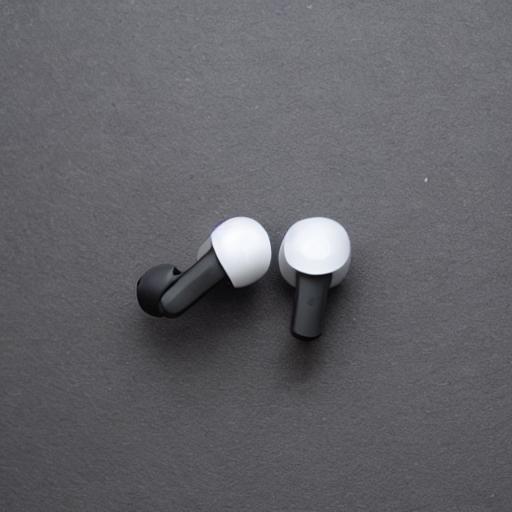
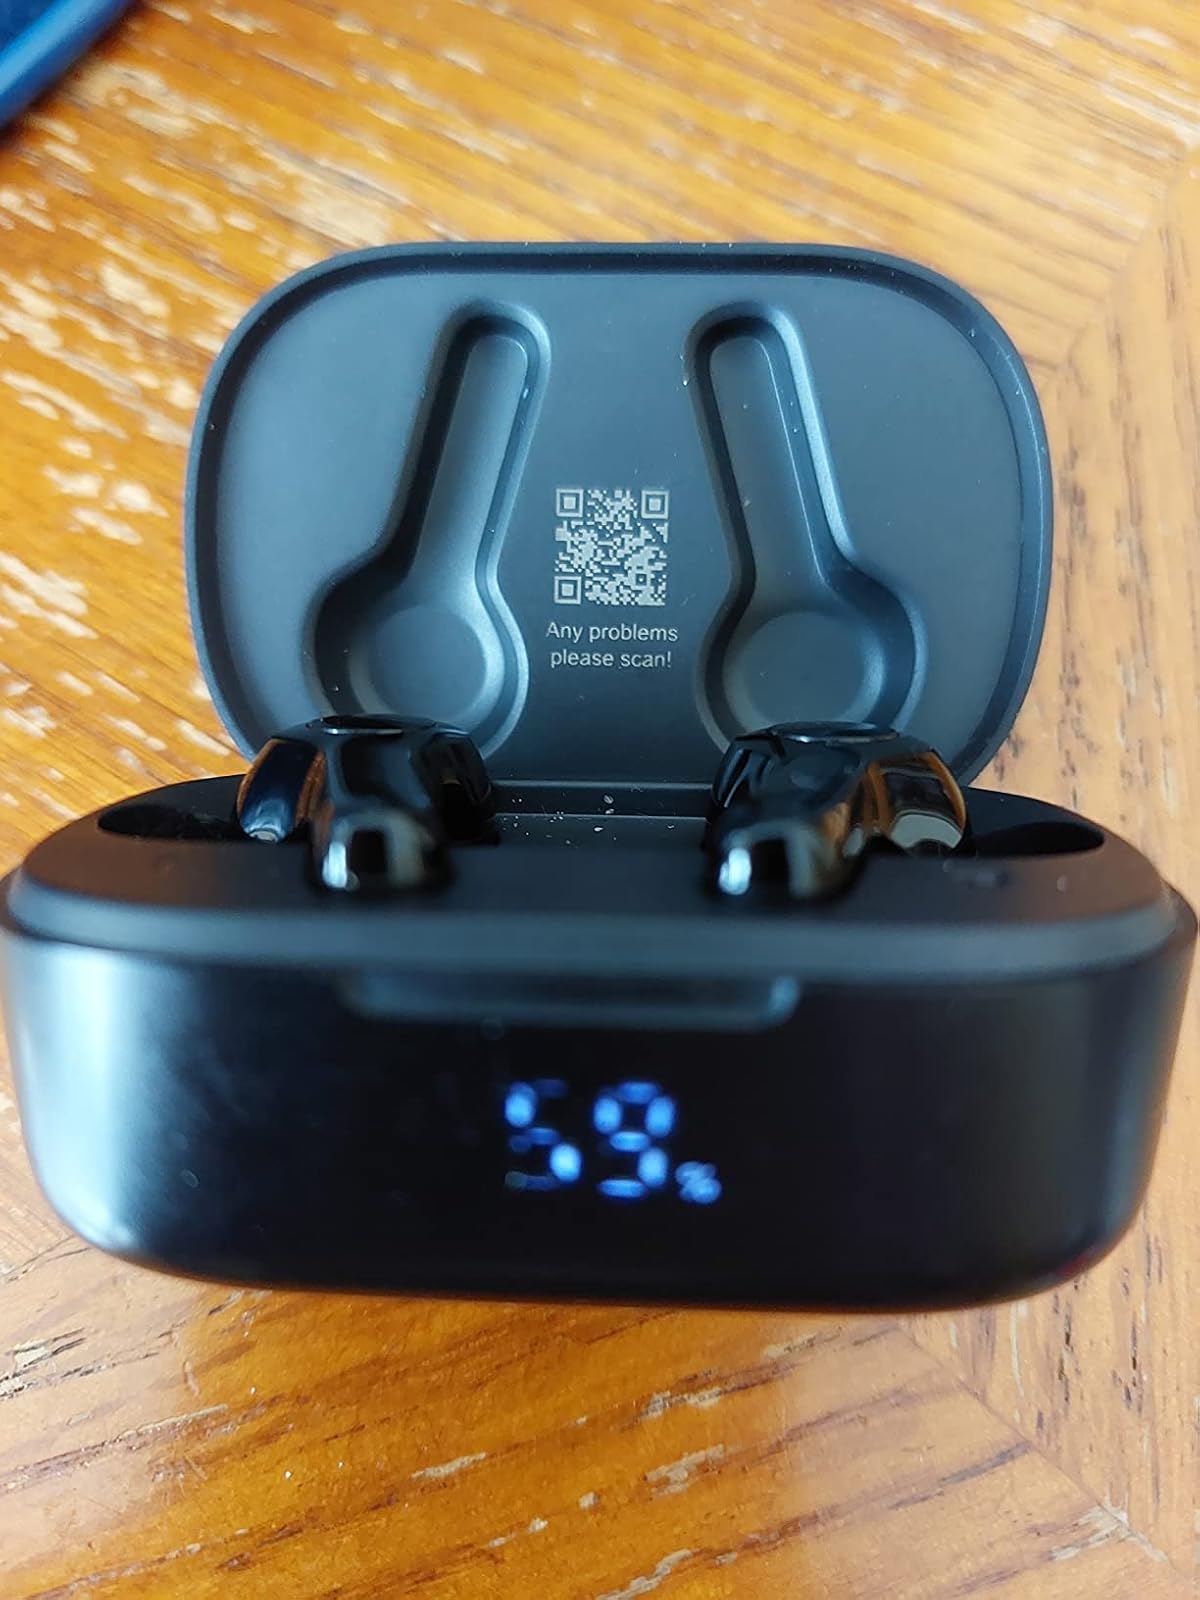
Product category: earbuds
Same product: no